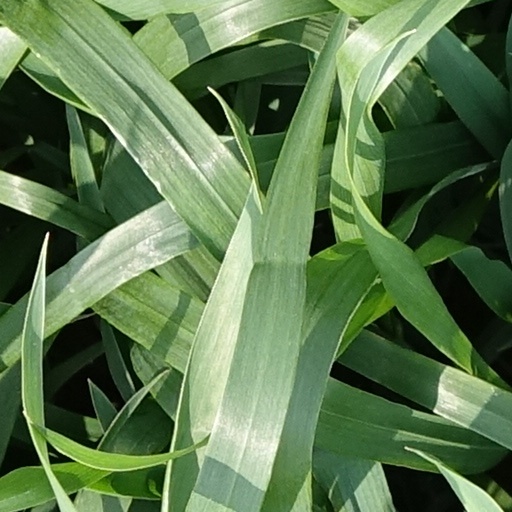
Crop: wheat